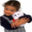
Label: girl